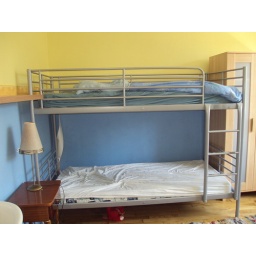
1st Floor double bedroom looking over Palmcourtyard bunk beds